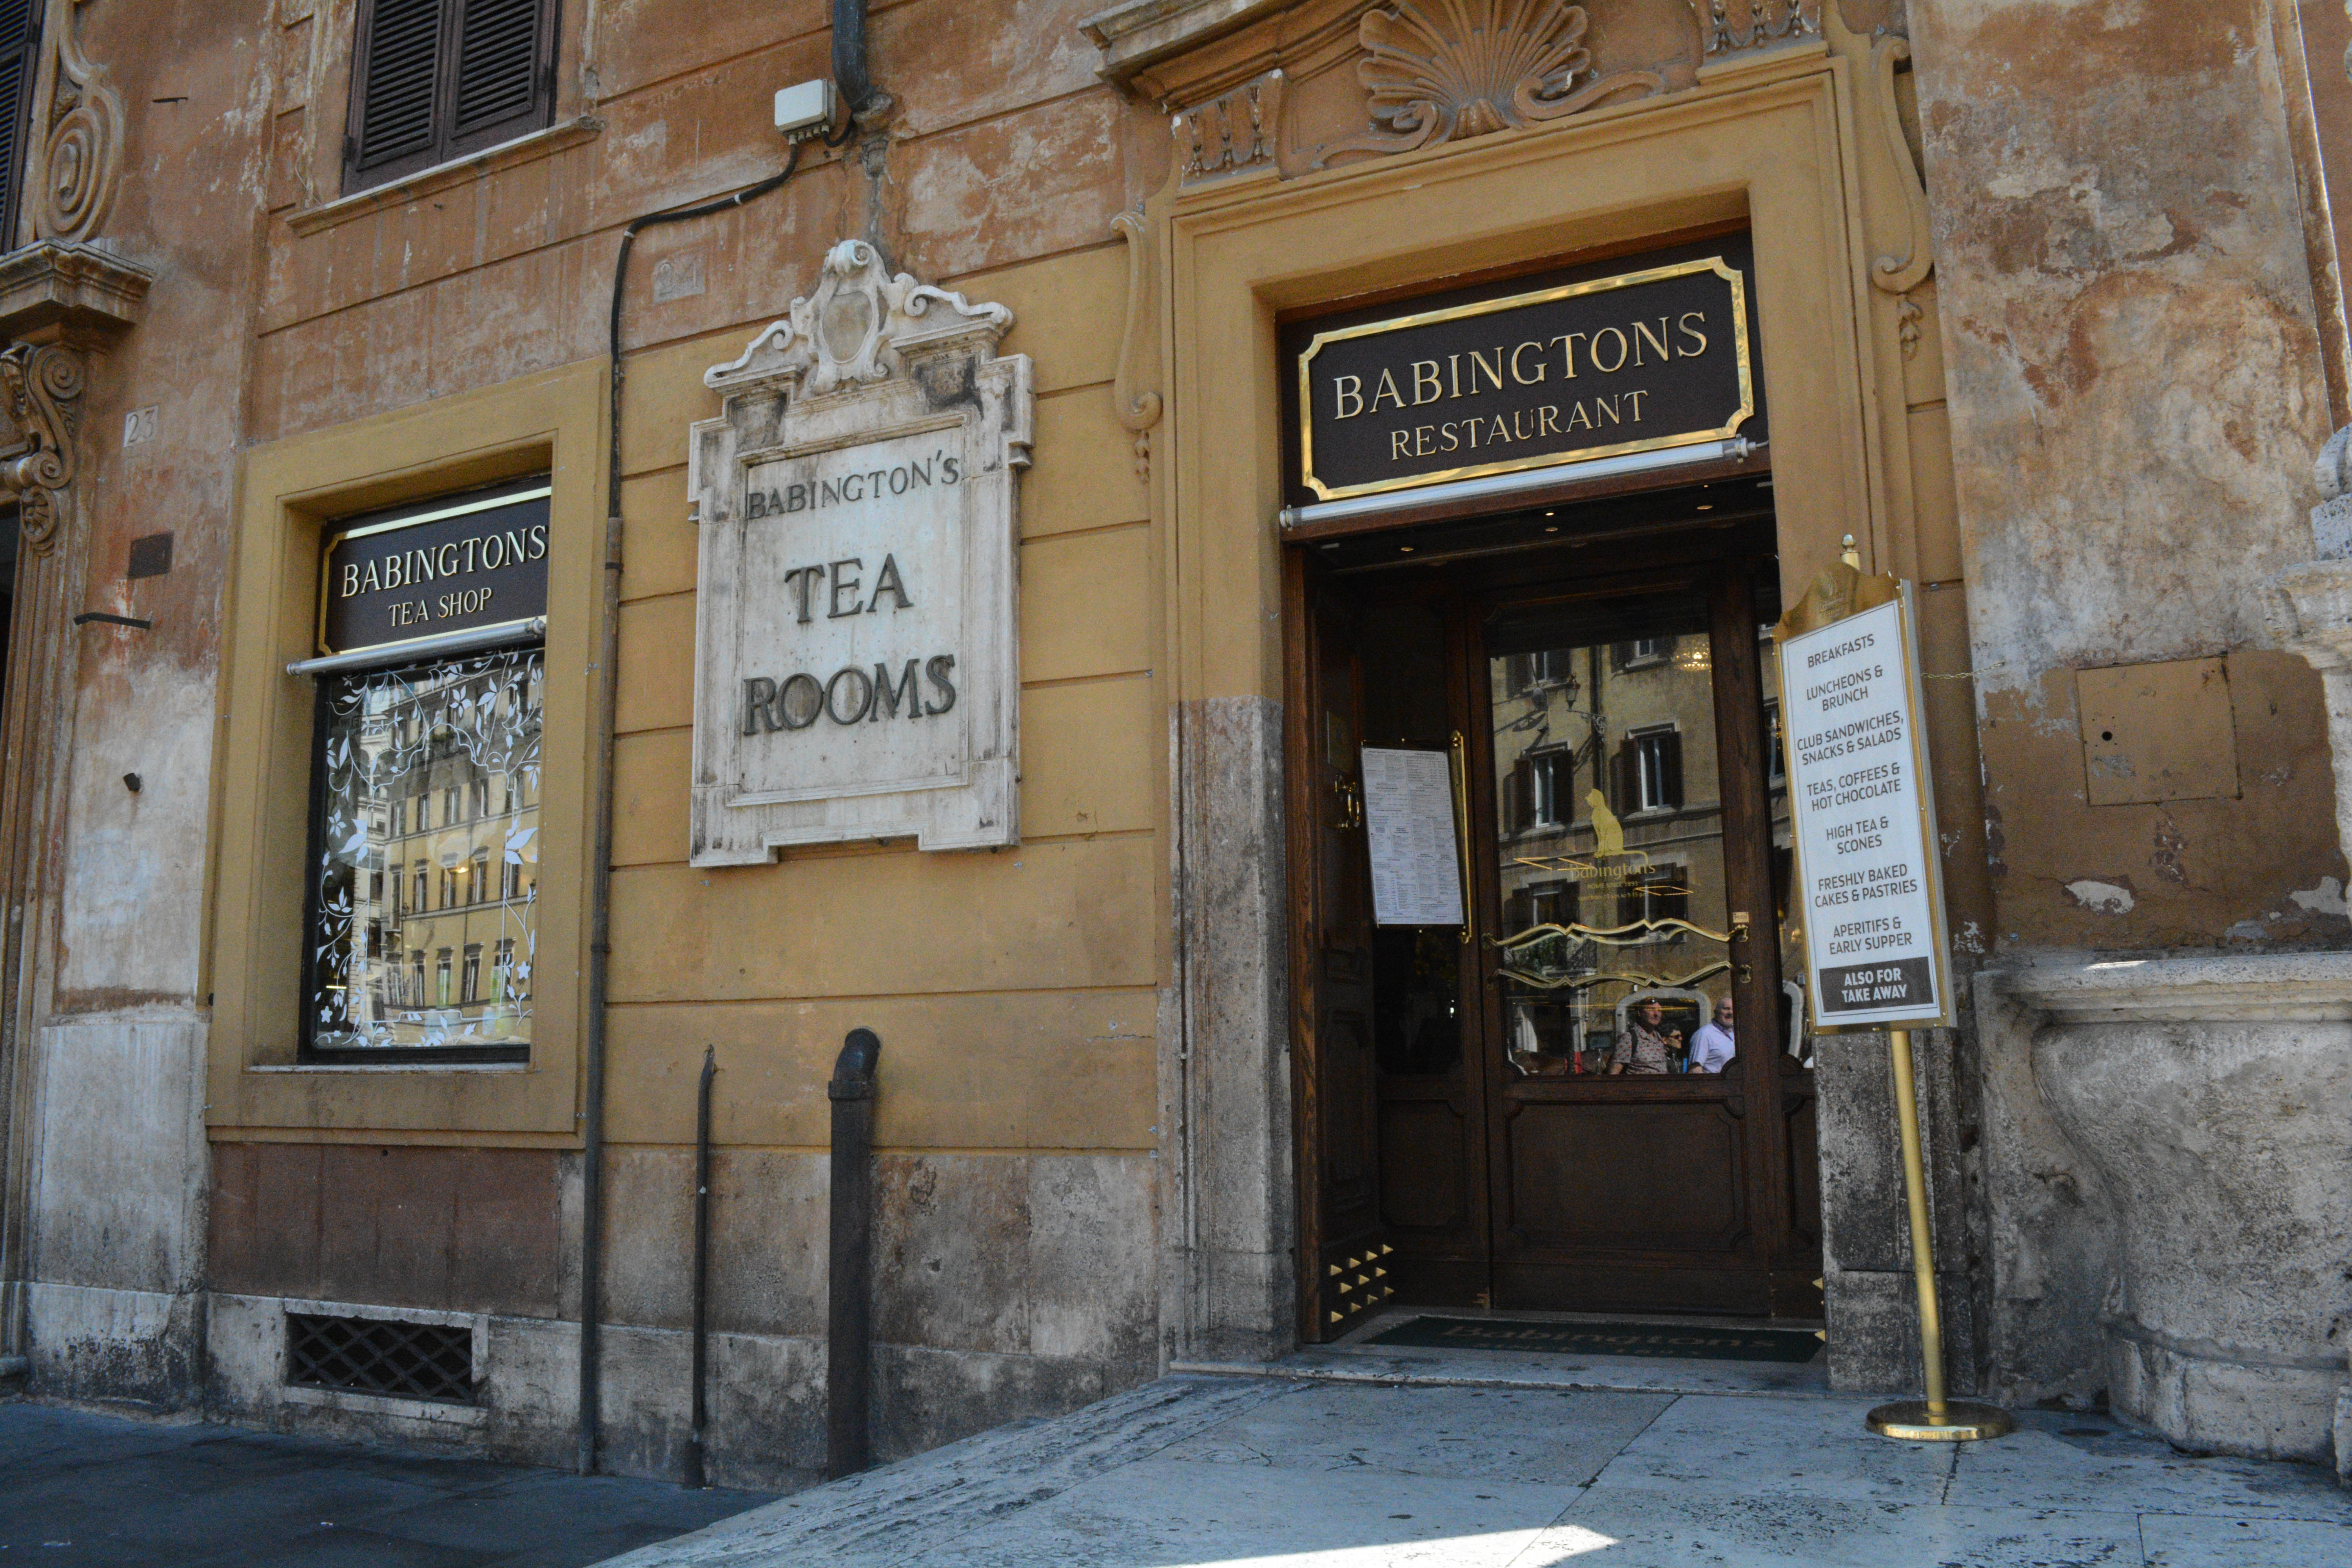
road, street, town, restaurant, alley, wall, facade, infrastructure, synagogue, history, neighbourhood, urban area, ancient history, human settlement